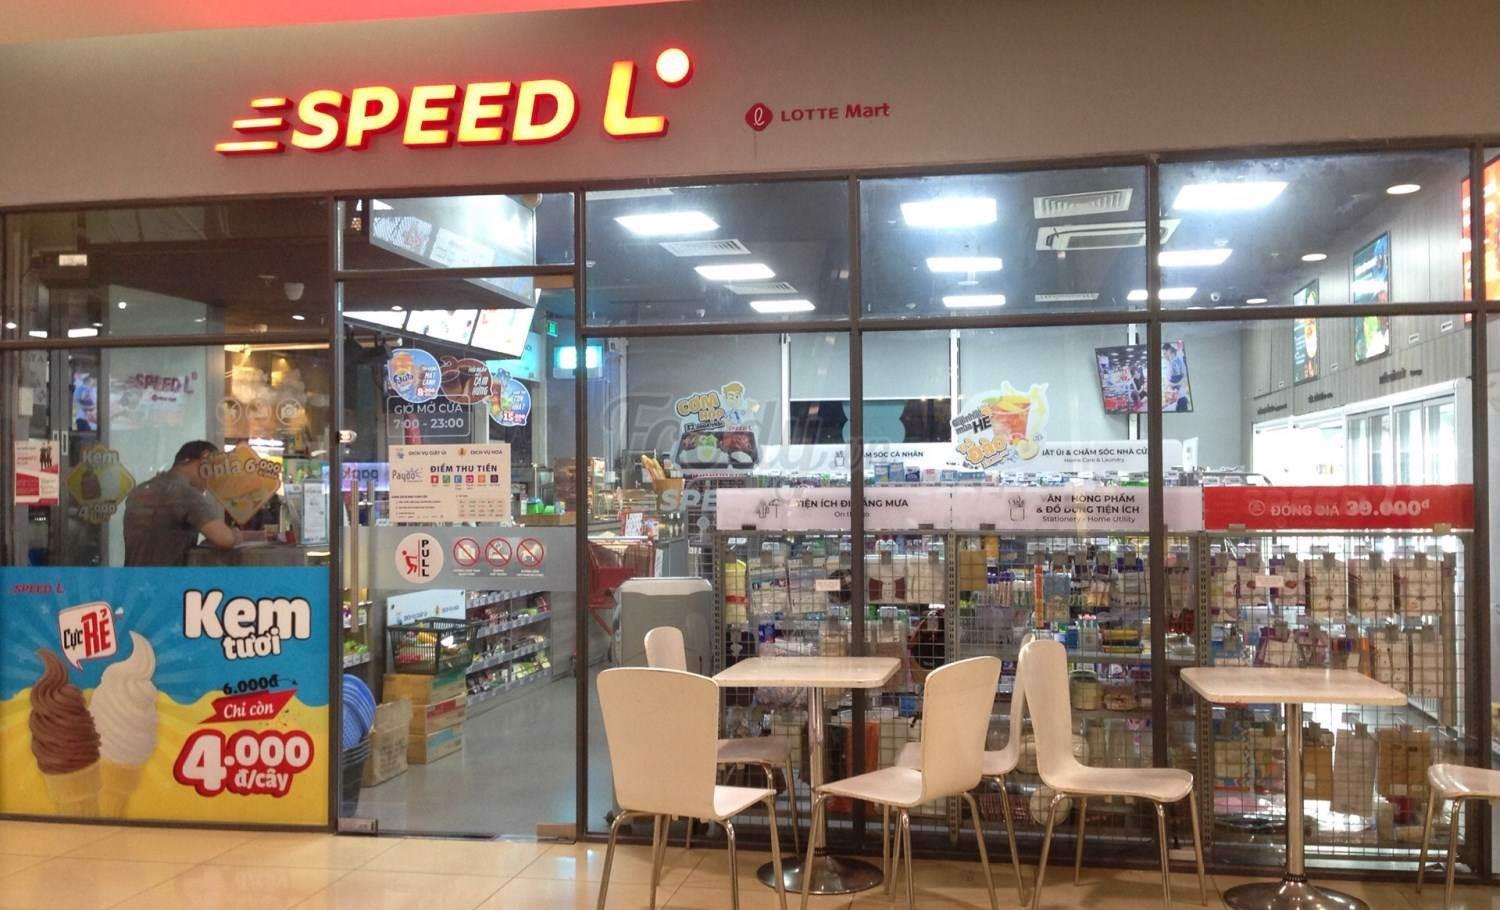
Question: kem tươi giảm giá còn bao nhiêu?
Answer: còn 4 000 đồng